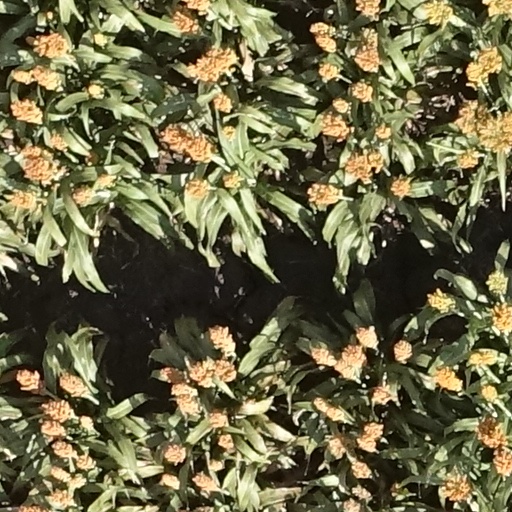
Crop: sorghum